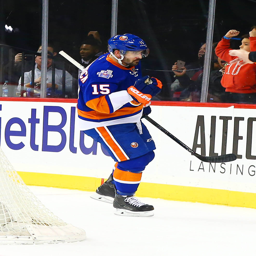
reacts after scoring a goal against sports team during the second period .